Epigenetics of physical exercise

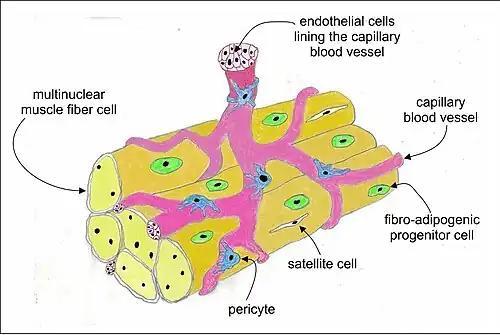
Skeletal muscle cell types include: very large multinuclear muscle fiber cells; small endothelial cells that line the inside of capillary blood vessels; small fibro-adipogenic progenitor cells (FAPs) which are muscle-fiber-adjacent multipotent mesenchymal stem cells that under different conditions can differentiate into adipocytes, fibroblasts or osteocytes. Also shown are pericytes situated on the outer surface of blood capillaries where they interact with the underlying endothelial cells. In addition, satellite cells are shown that can fuse with muscle fibers and contribute new myonuclei to muscle fibers, grow into new myocytes, or support focal membrane damage repair.

Mononuclear cells found in skeletal muscle tissue samples from mice and humans can be identified by messenger RNA transcription of cell type markers. Cameron et al. identified nine cell types in skeletal muscles. They include endothelial cells (45% of cells), fibro-adipogenic progenitors (FAPs)(20%), pericytes (14%) and endothelial-like pericytes (4%). Another 9% of mononuclear cells are muscle stem cells, adjacent to muscle fiber cells. Types of lymphoid cells (such as B-cells and T-cells) (3%) and myeloid cells such as macrophages (2%) make up most of the remaining mononuclear cells of skeletal muscle. In addition, Cameron et al. also identified two types of myocyte cells, Type I and Type II. Each of the different types of cells in skeletal muscle was found to express different sets of genes. The median number of genes expressed in each of the nine different cell types was 1,331 genes. When a biopsy is taken from a thigh muscle, however, the biopsy contains all the different cell types. Mixed together, in a biopsy of human thigh skeletal muscle, there are 13,026 to 13,108 genes with detected expression.